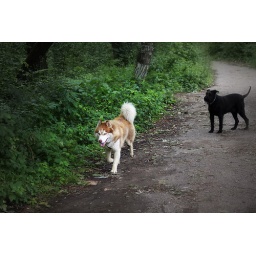
dogs in the forest